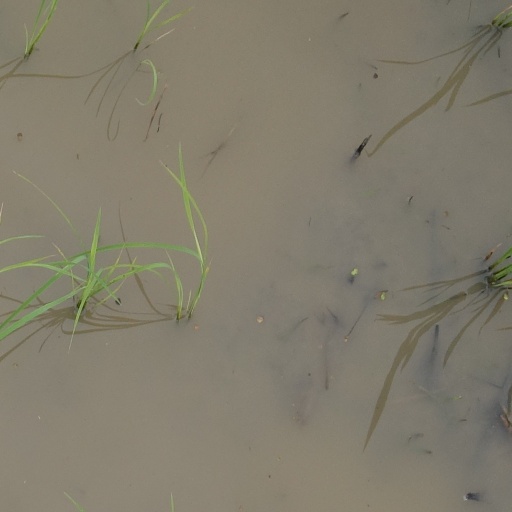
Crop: rice